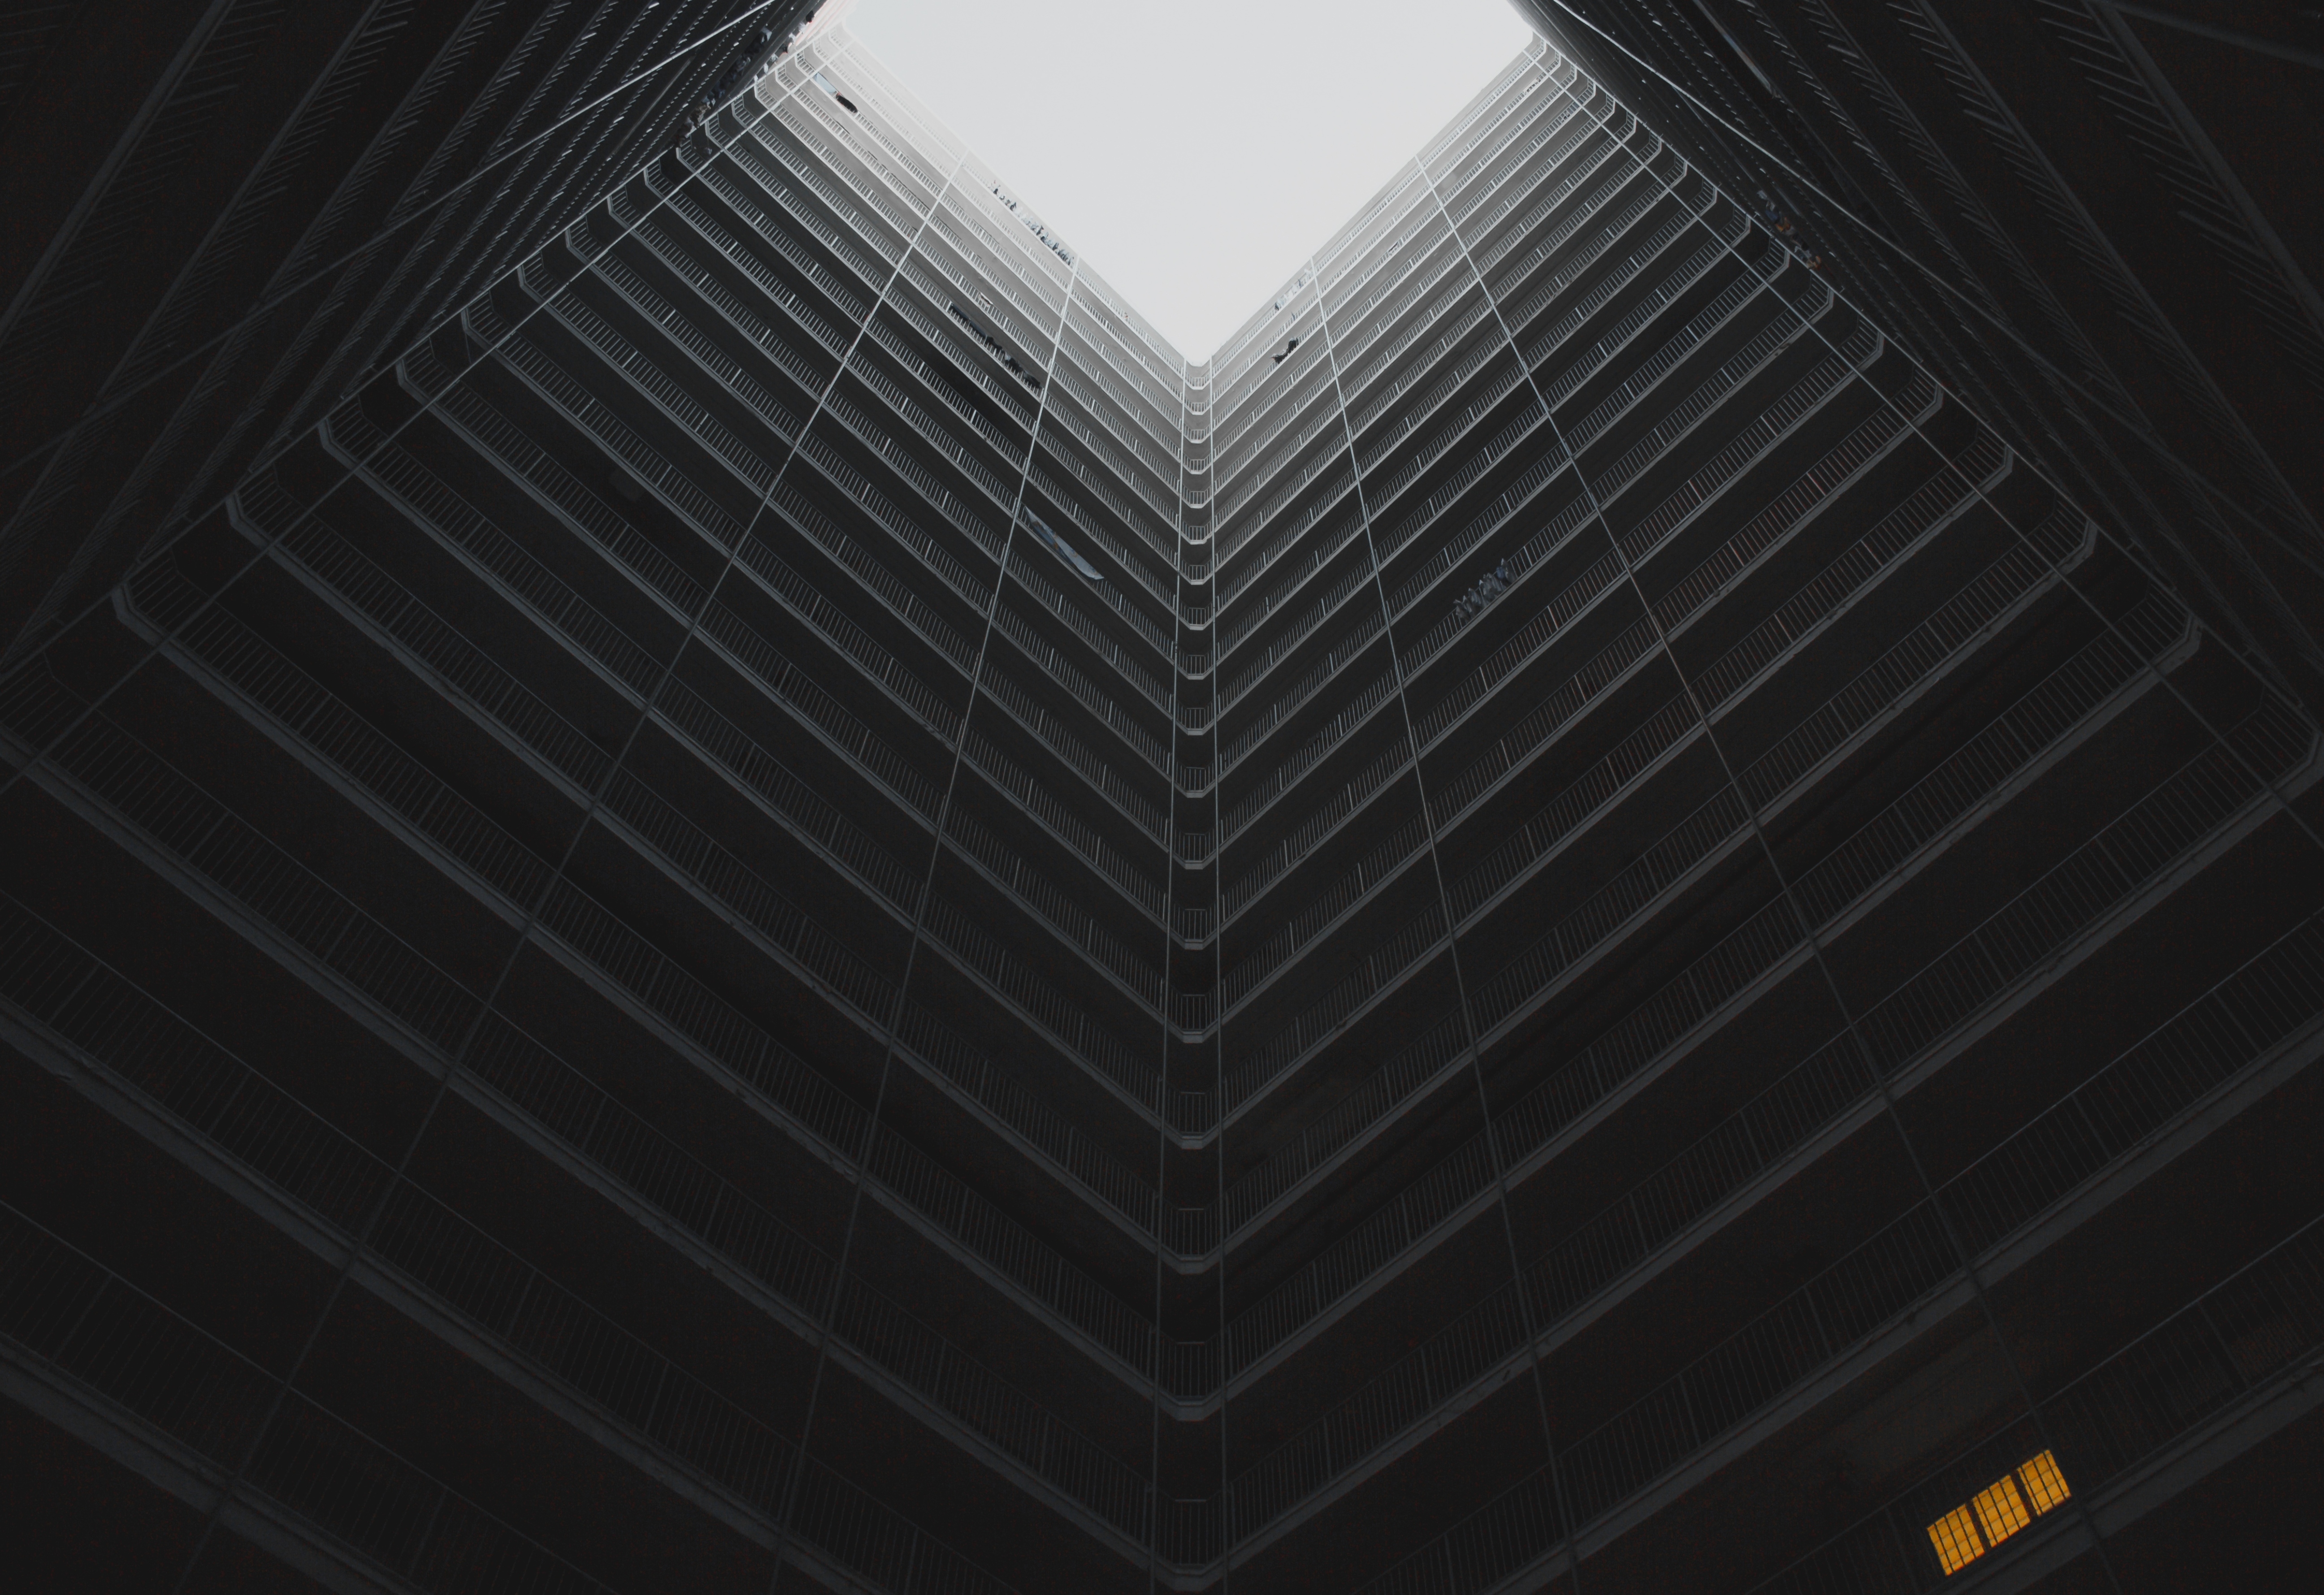
black, symmetry, line, black and white, sky, monochrome, pattern, architecture, photography